Leland Baldwin

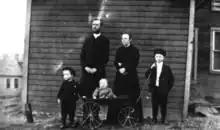
Leland Baldwin (far right) with his family, age 7 or 8.

Baldwin was born in Fairchance, Pennsylvania, on November 23, 1897, to Reverend Harmon Allen Baldwin and Etta Weatherly Baldwin. His father was a renowned figure in the Free Methodist Church within the Ohio Valley and was once considered a candidate for the Prohibition Party vice-presidential nomination. He had two siblings; a younger brother, Harmon Wayland Baldwin, and a younger sister, Evelyn Clara Baldwin.